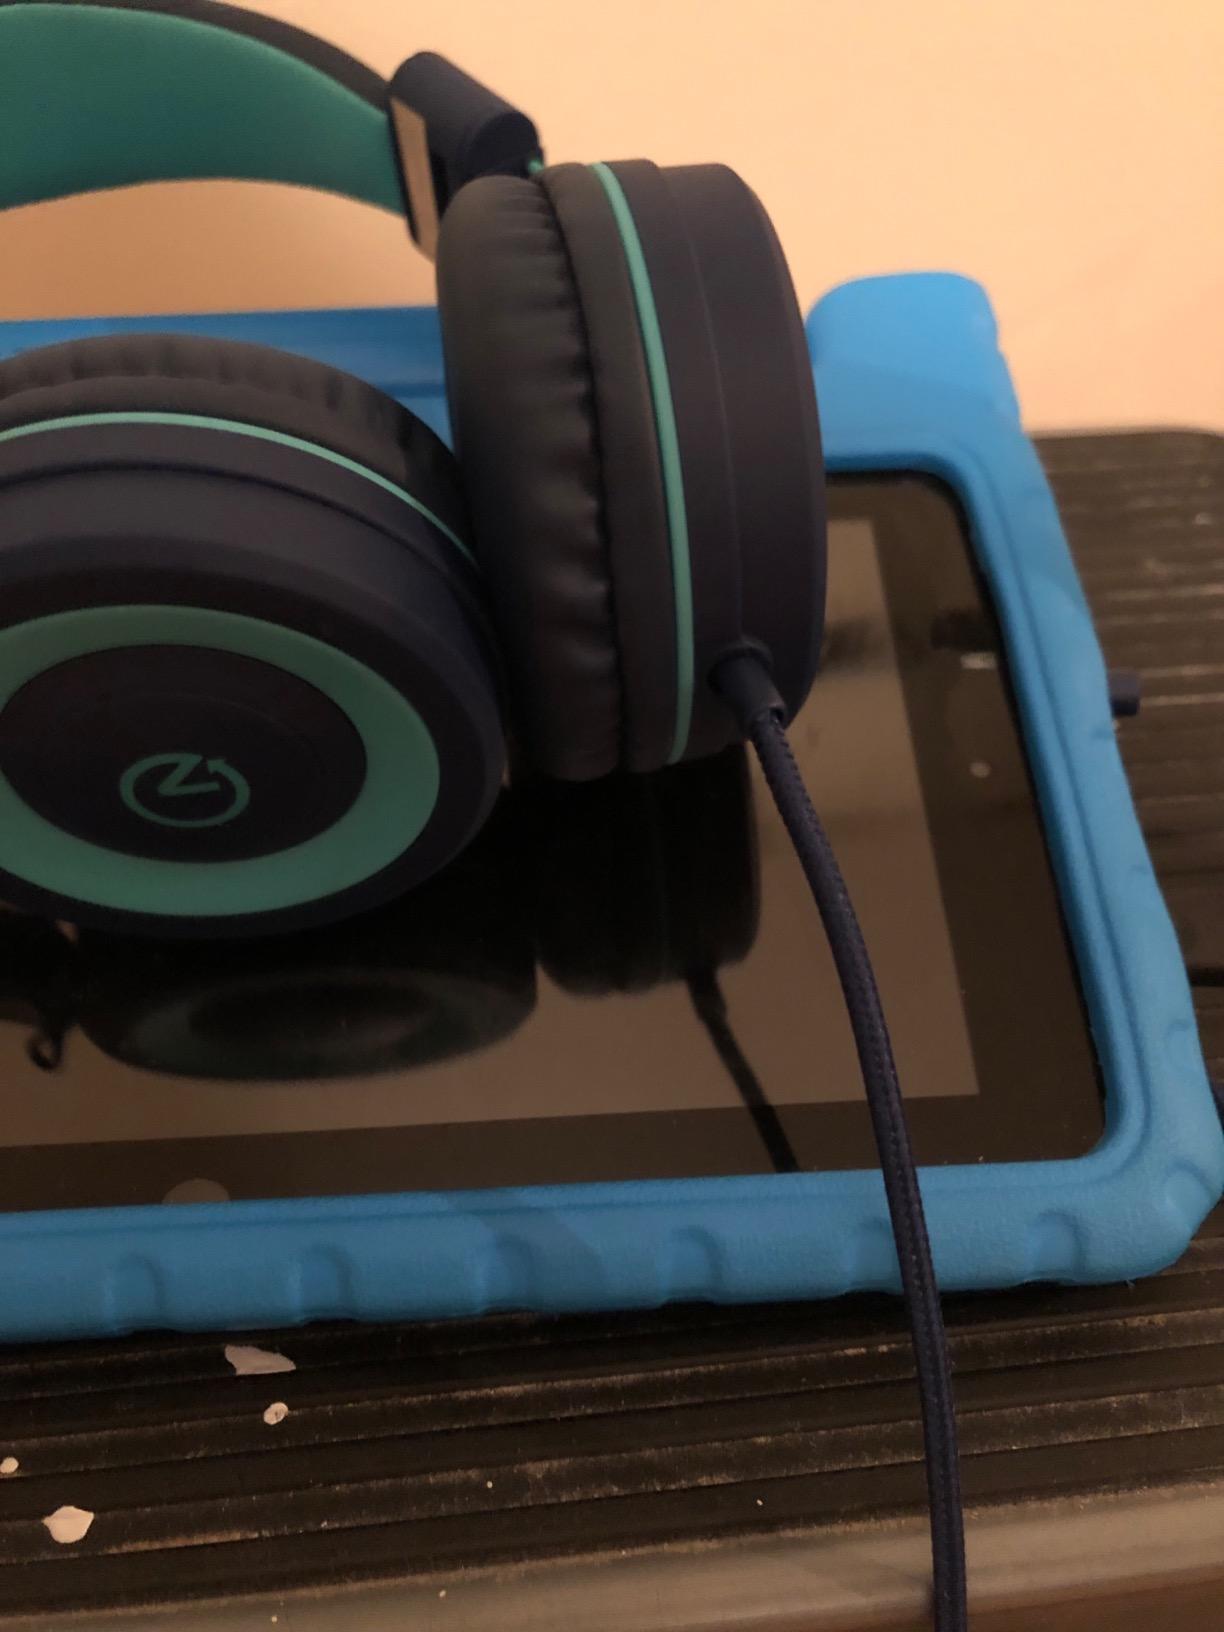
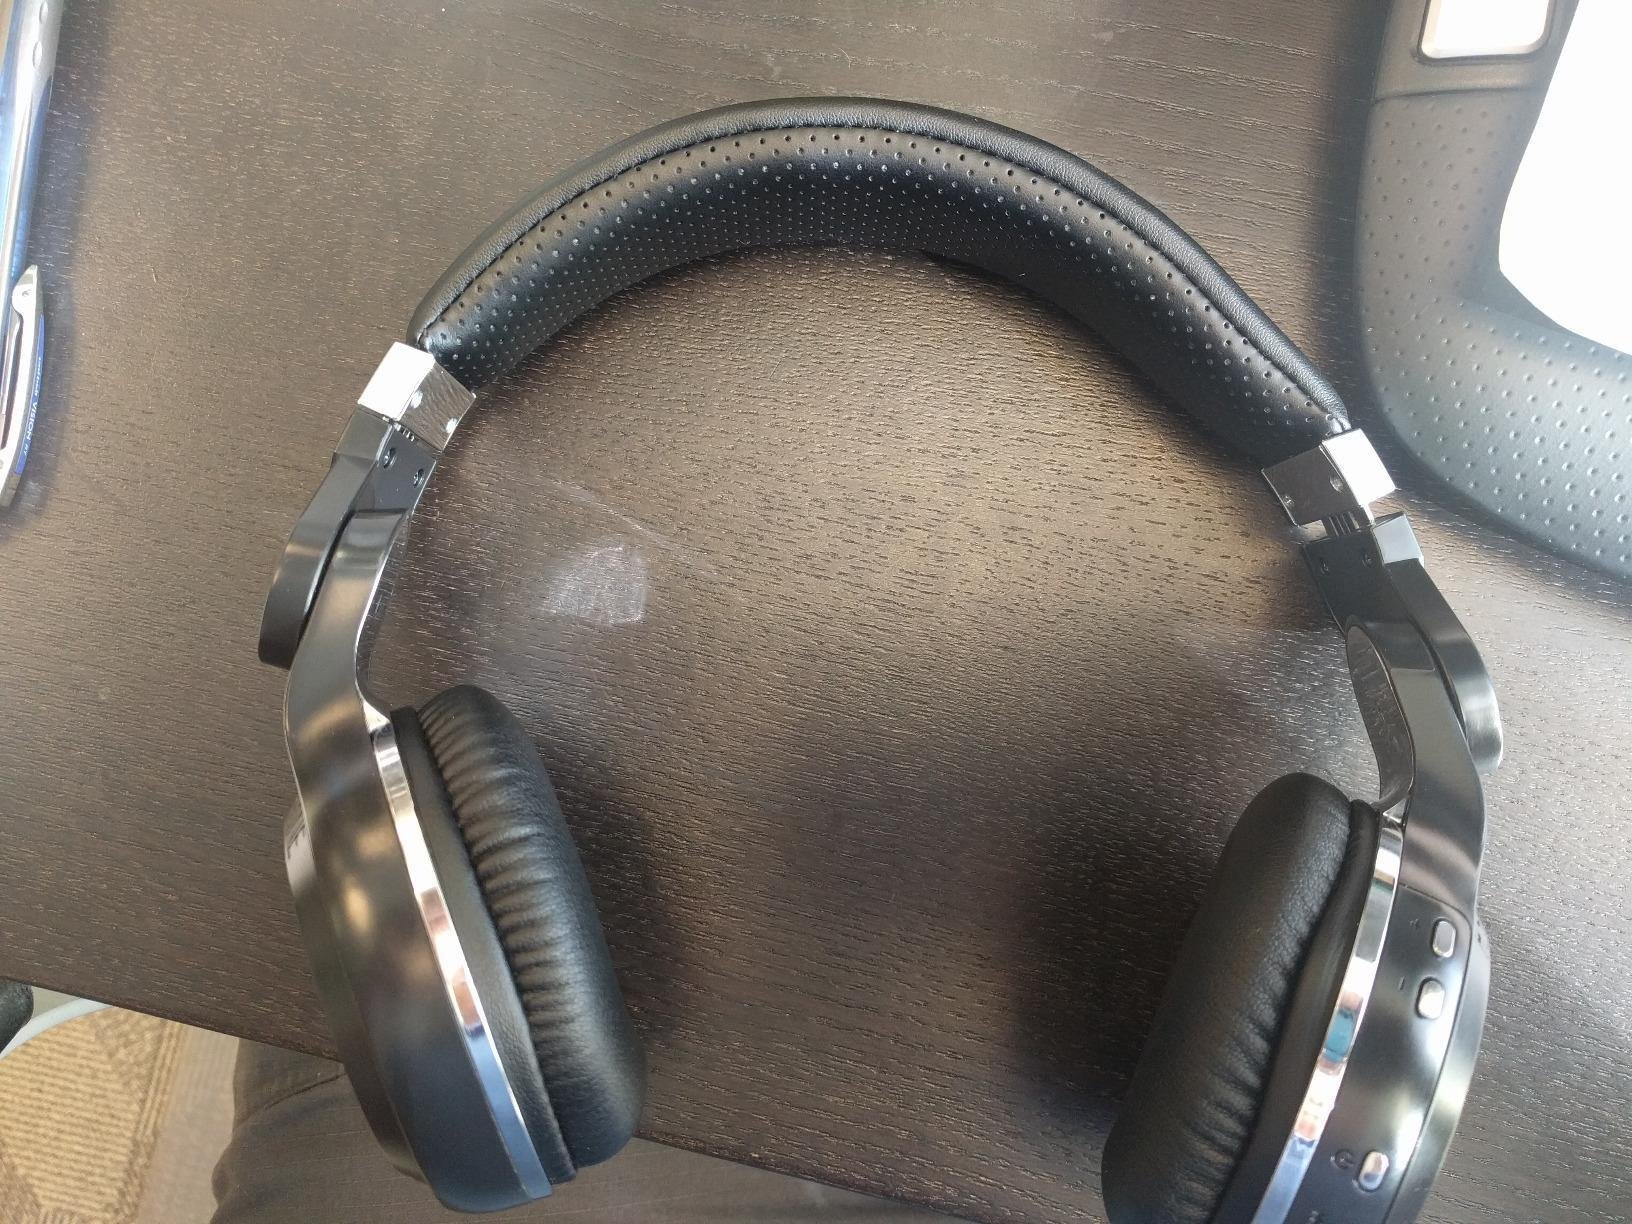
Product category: headphones
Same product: no